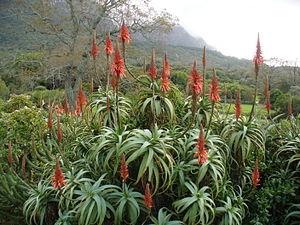
Aloe arborescens ou aloès arborescent, aloe candélabre ou corne de bélier est un aloès, originaire de l'Afrique australe. Il est cultivé à des fins horticoles et médicinales, principalement au Japon.
Aloe est un genre de plantes succulentes, les aloès, originaires d'Afrique, de Madagascar et les Iles Mascareines, de la péninsule arabique et Socotra.